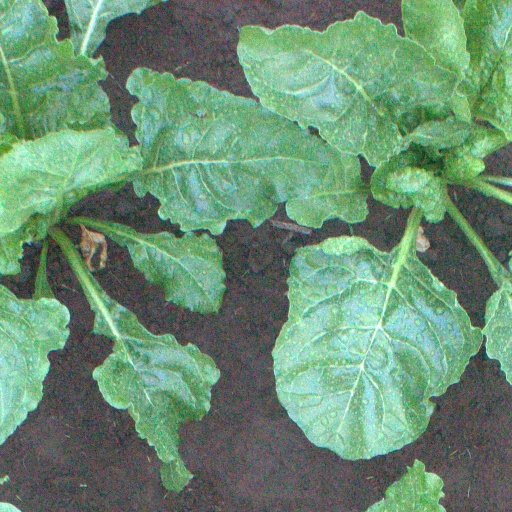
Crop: sugar beet